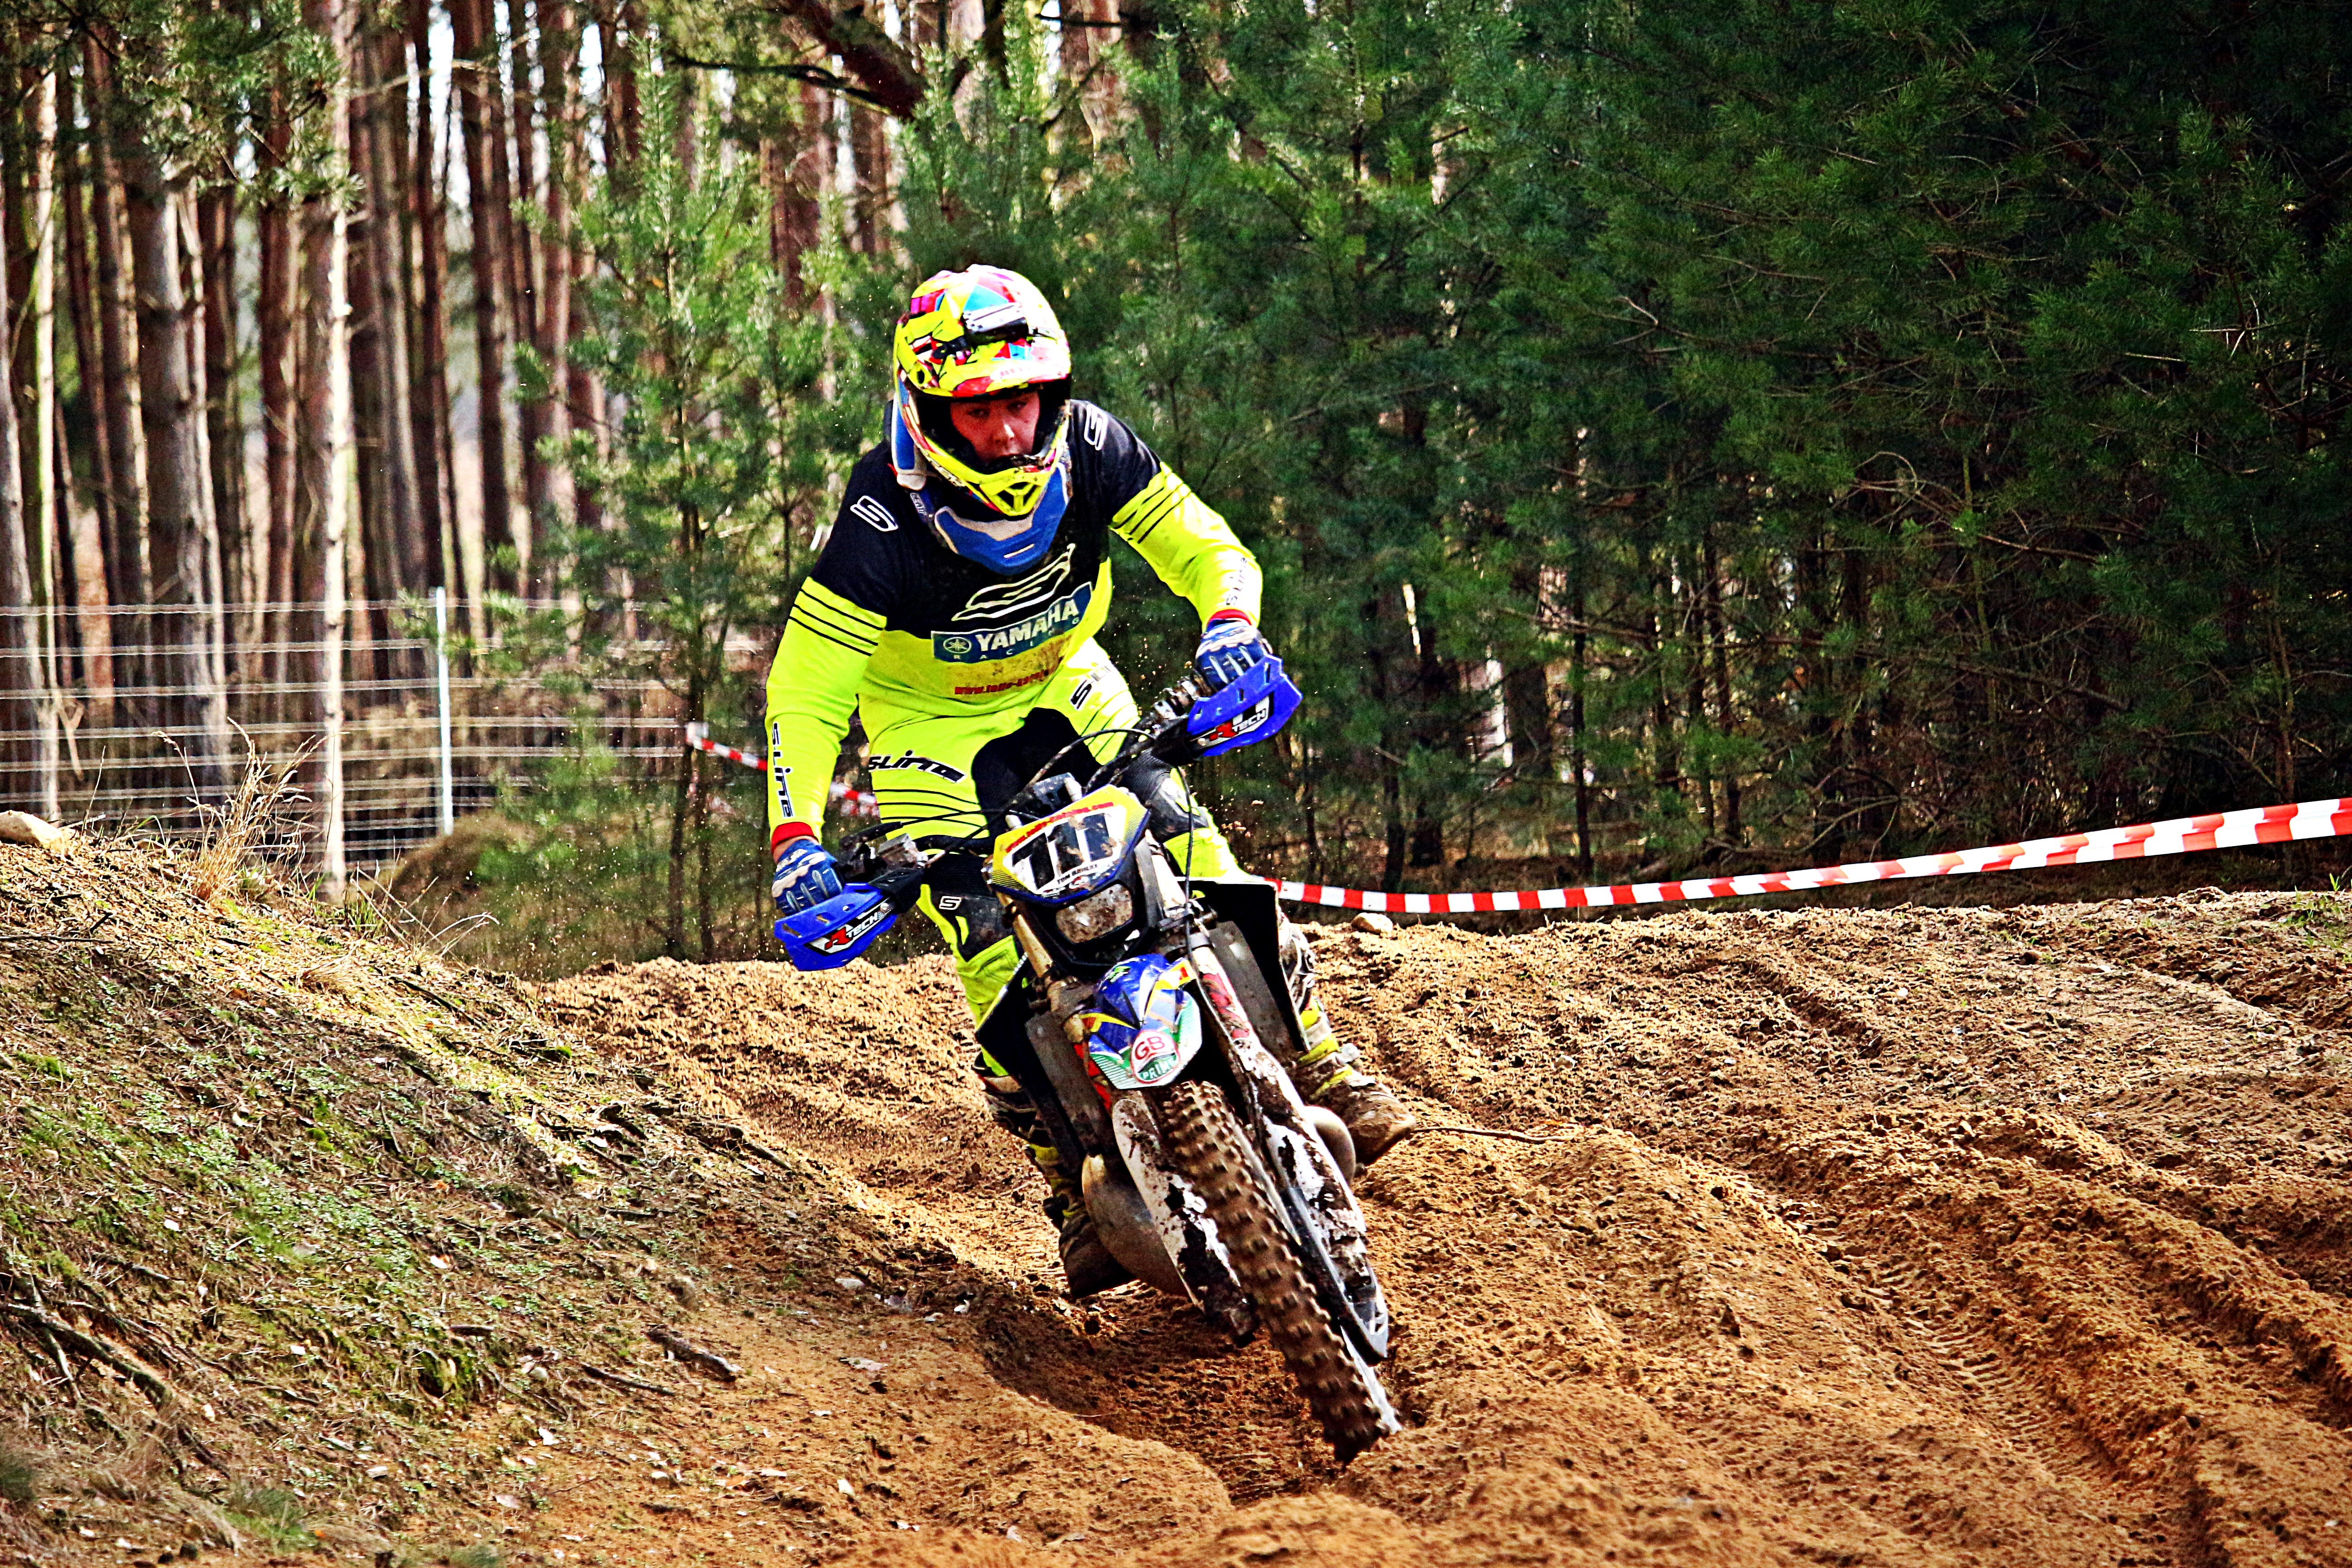
sand, bicycle, vehicle, motorcycle, motocross, soil, cross, extreme sport, sports equipment, mountain bike, race, sports, downhill, racing, motorsport, freeride, enduro, mountain biking, motocross ride, motorcycle sport, motorcycle racing, cycle sport, cyclo cross bicycle, cyclo cross, bicycle racing, downhill mountain biking, bicycle motocross, endurocross, mountain bike racing, cross country cycling